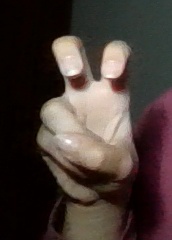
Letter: toot